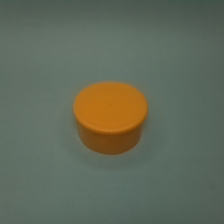
Color: red/orange/pink/fuchsia/brown
Cap type: standard cap